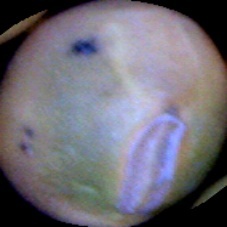
Label: Immature